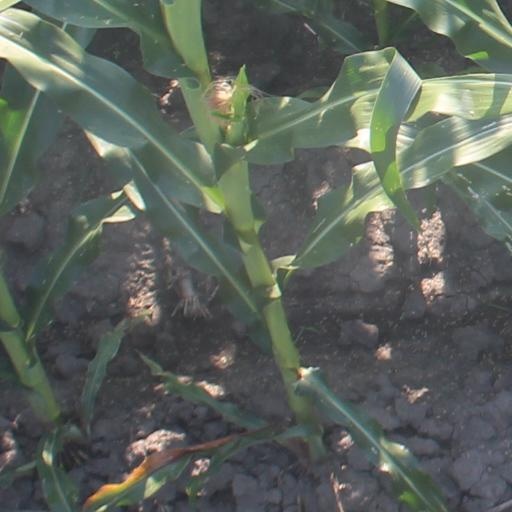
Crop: maize; corn